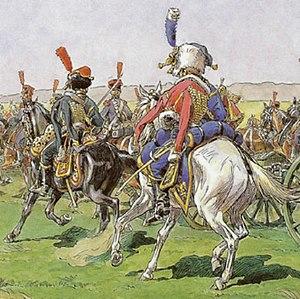
Artillerie à cheval de la Garde impériale
Les musiciens de la Garde Impériale sont les instrumentistes affectés aux régiments d'infanterie, de cavalerie, d'artillerie et autres corps faisant partie de la Garde impériale de Napoléon Iᵉʳ dont ils constituent les « musiques ».
Le régiment d'artillerie à cheval de la Garde est une unité d'artillerie montée intégrée à la Garde impériale. Bien que la formation en tant que régiment ne voie le jour qu'en avril 1806, son origine remonte en mai 1797 avec une première formation à l'Armée d'Italie.